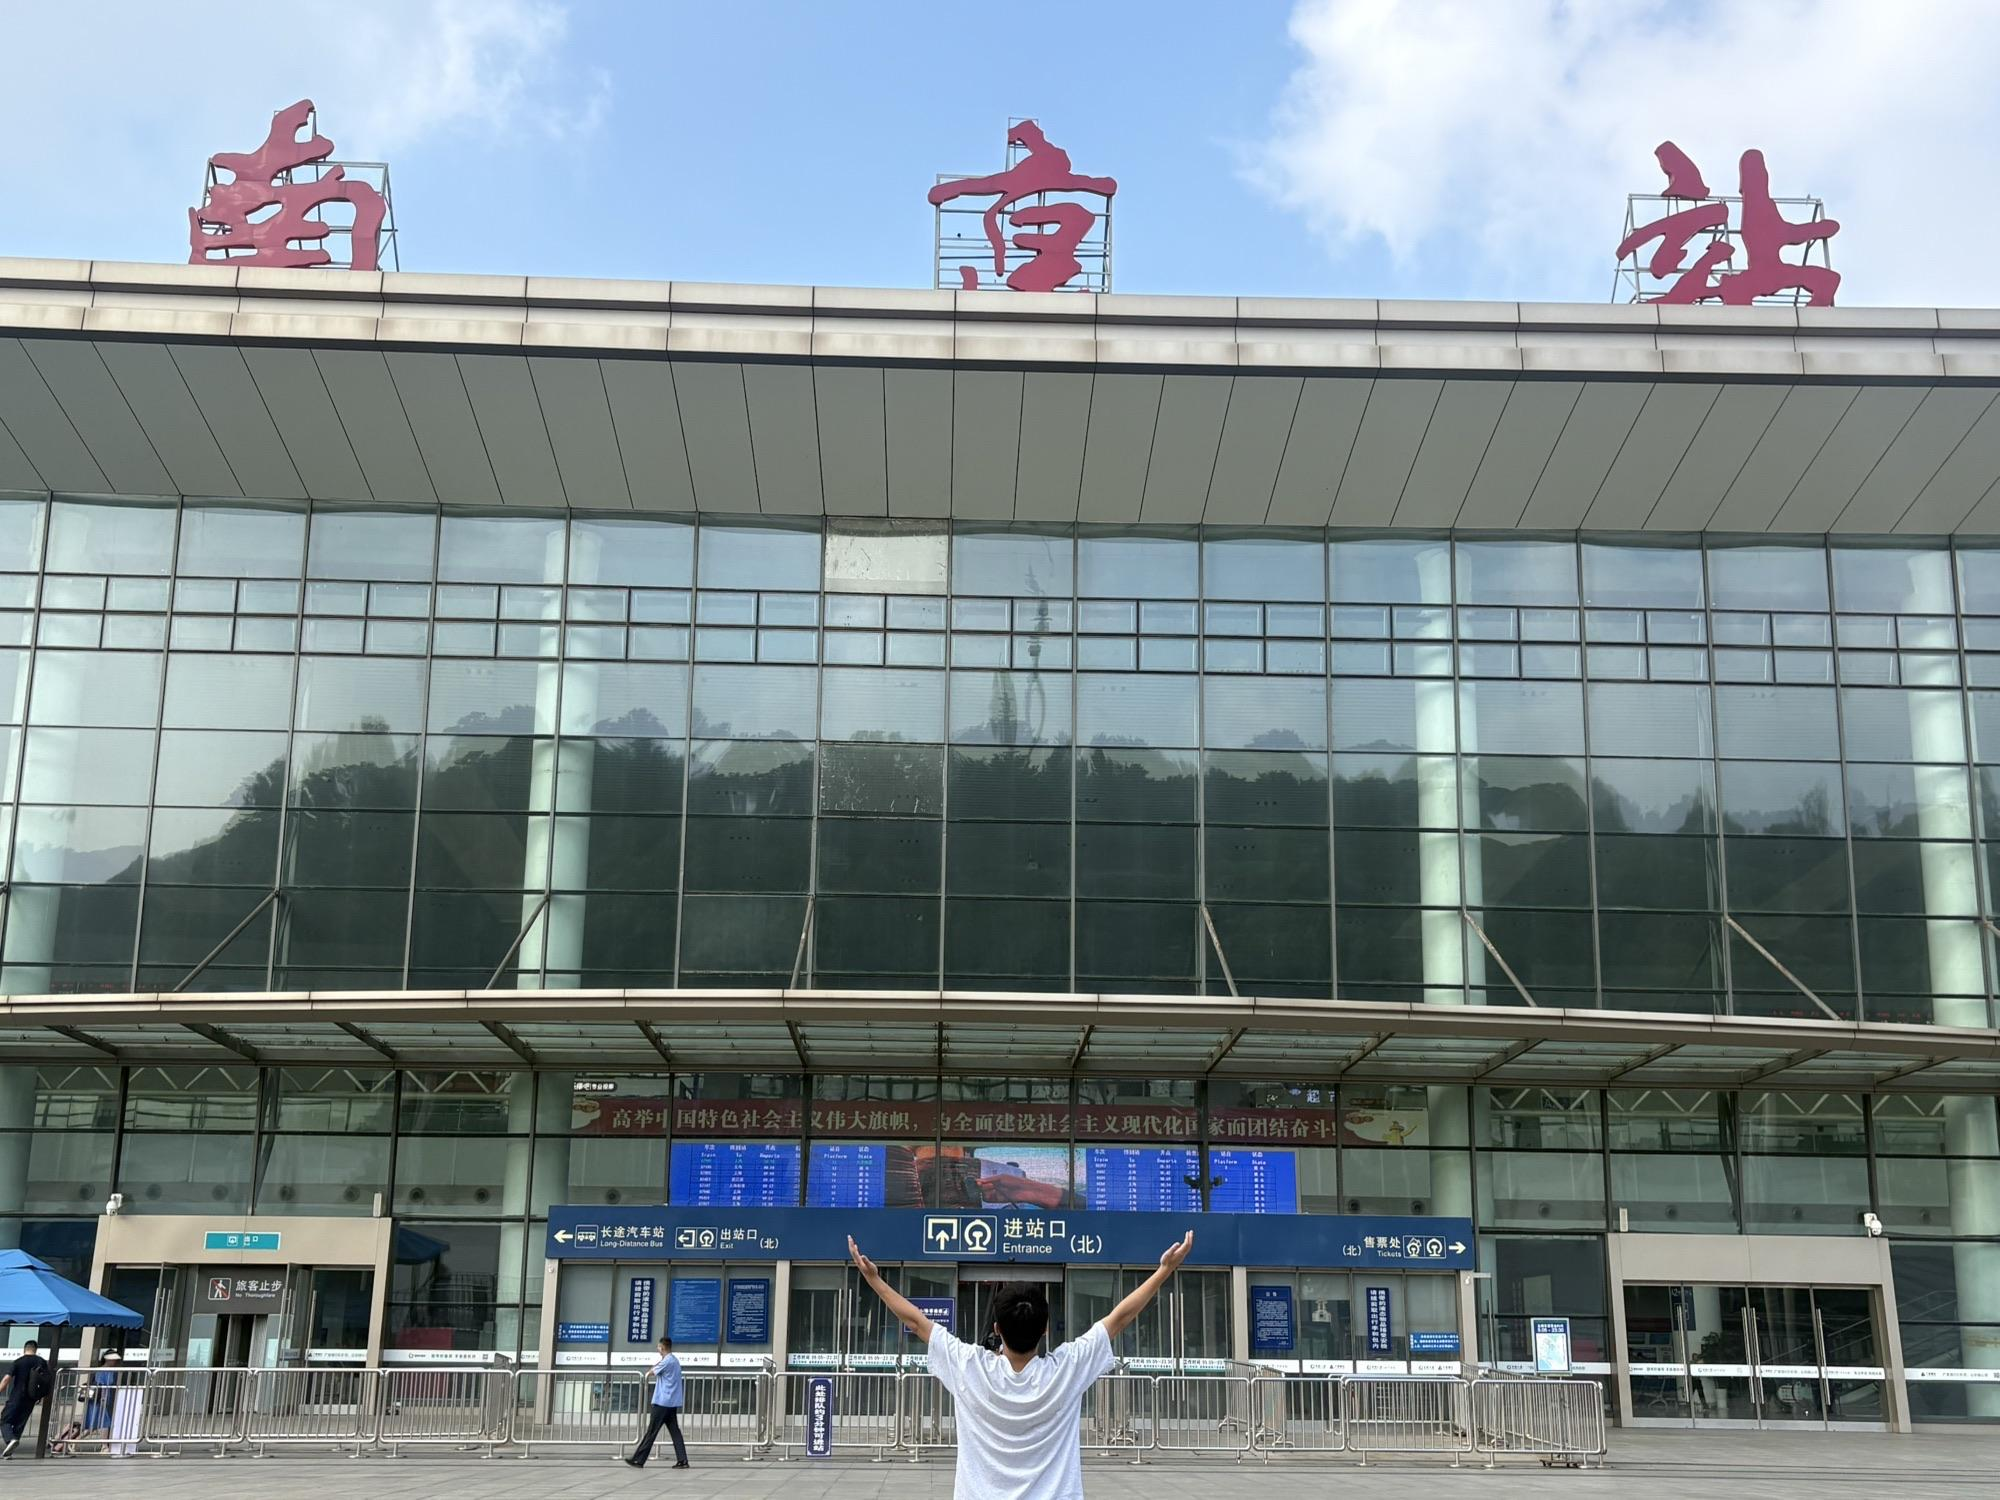
地标名称：南京站
所在城市：南京市·鼓楼区